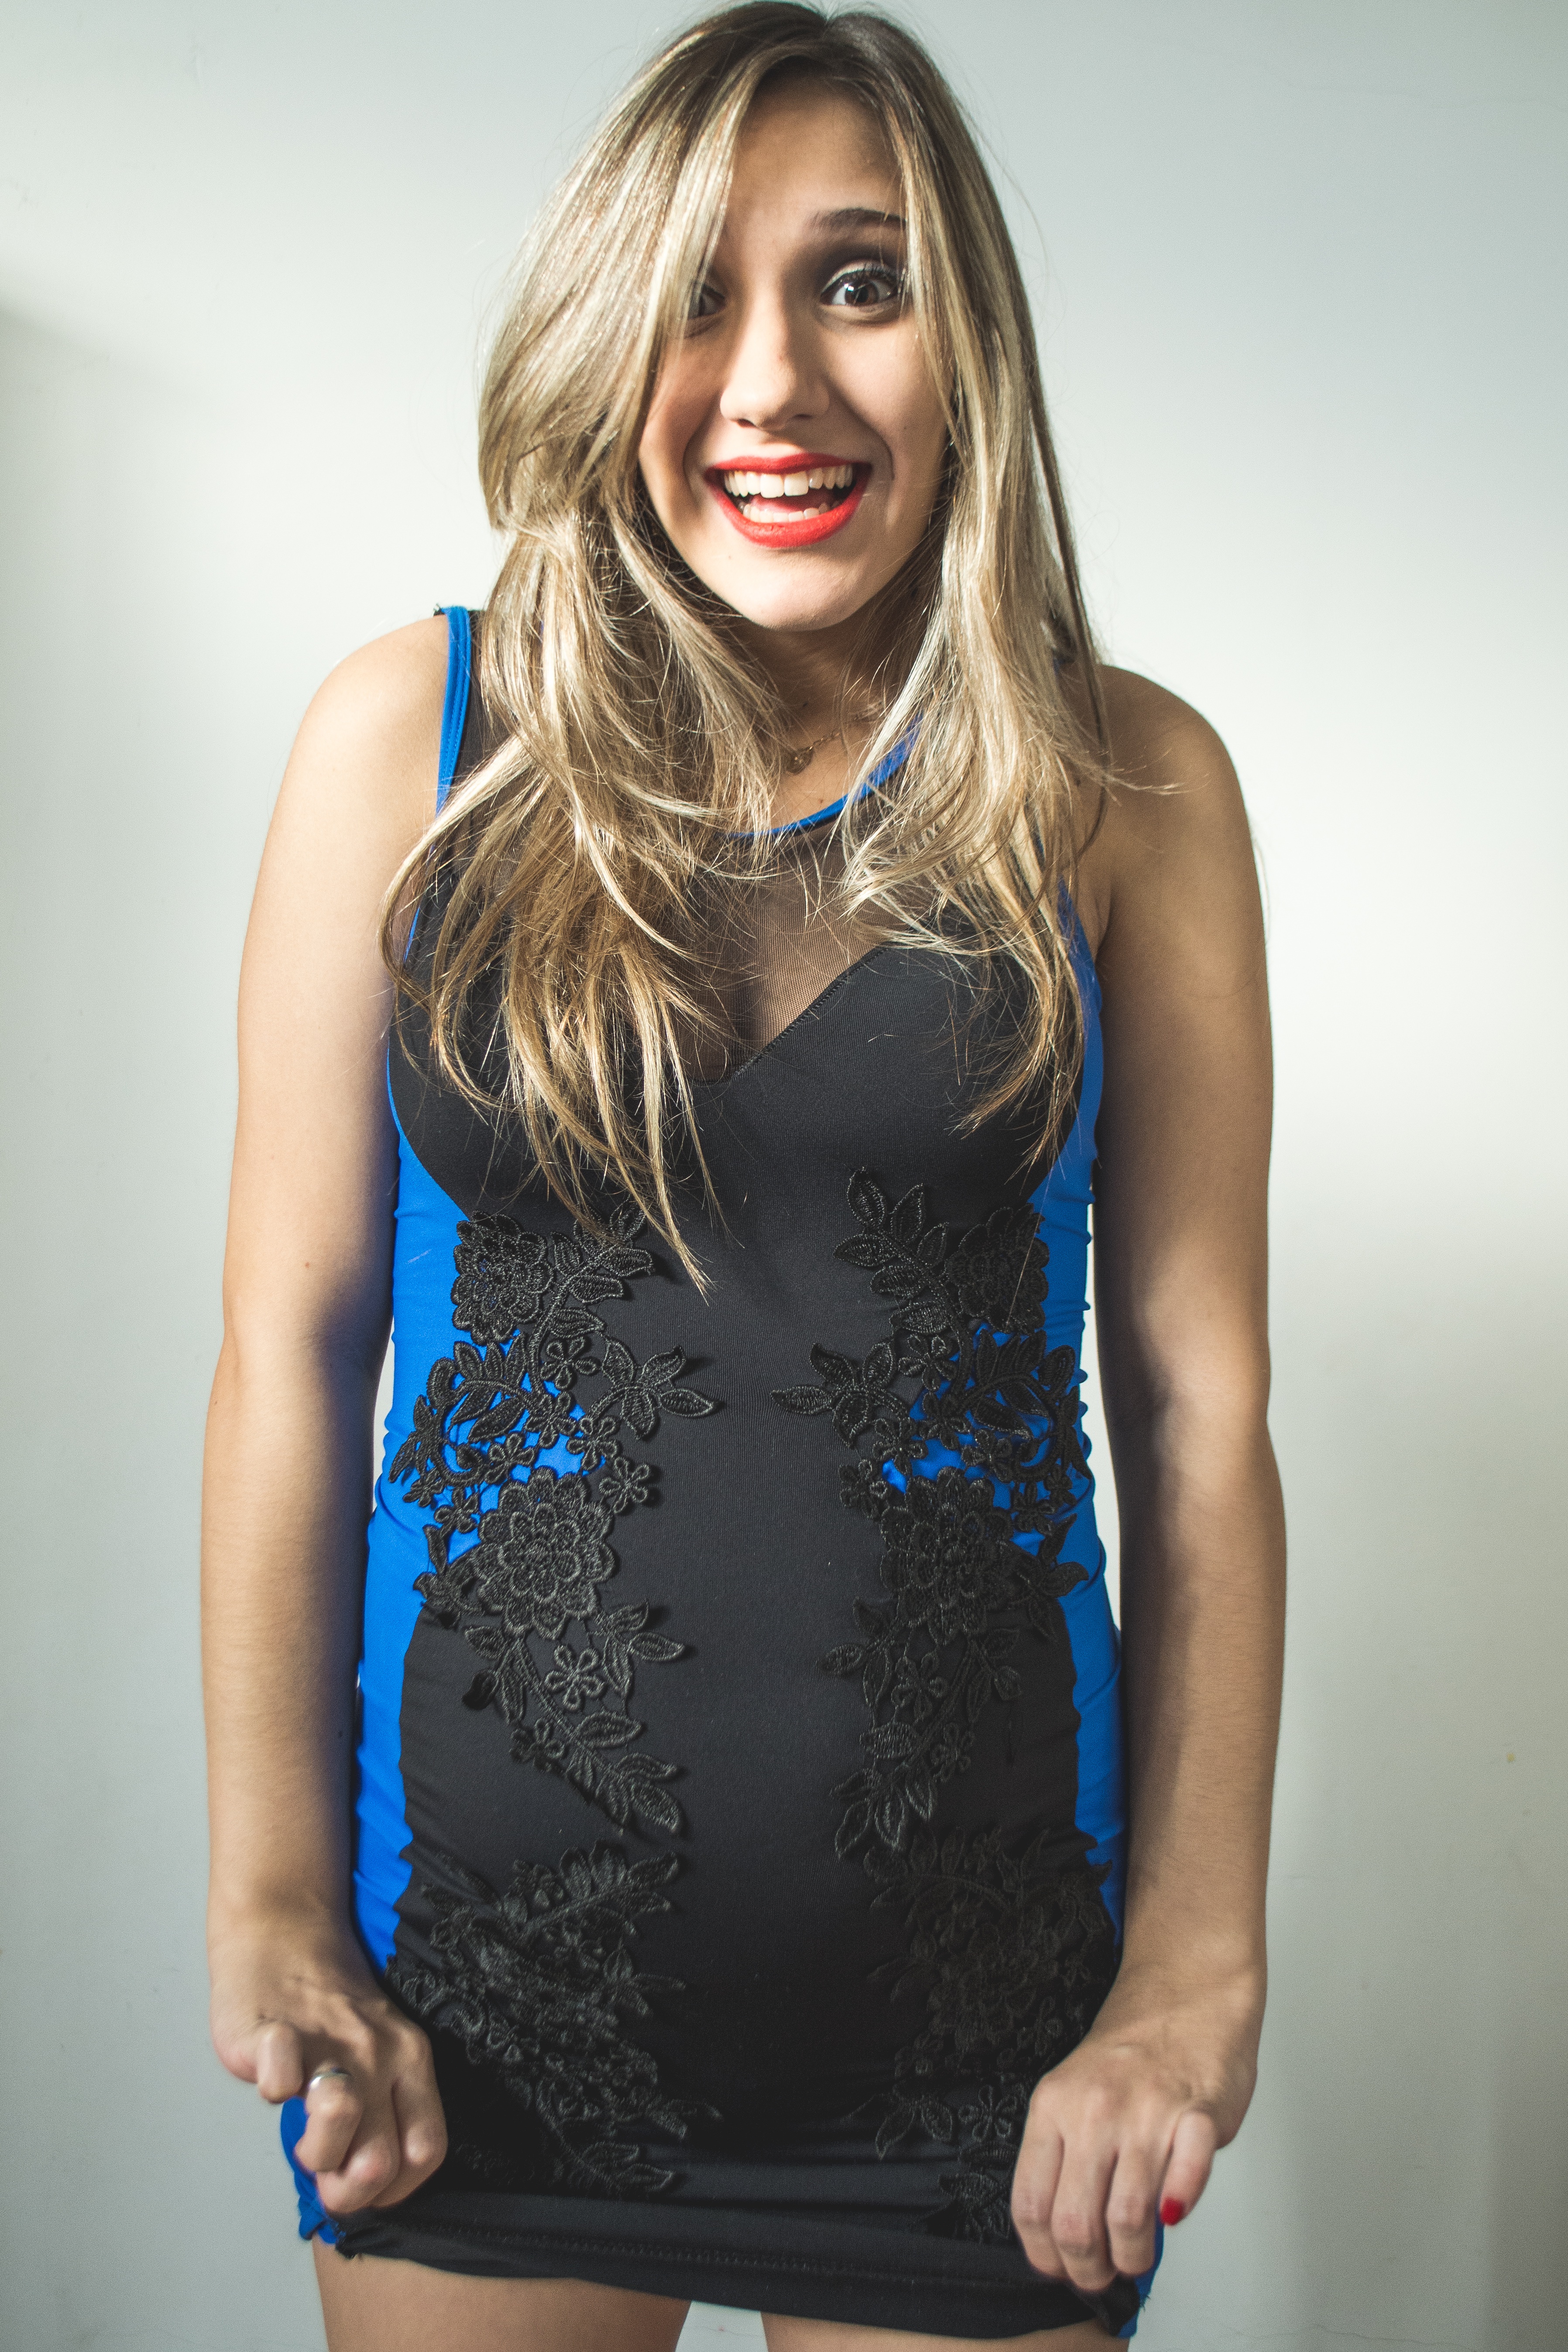
hair, photography, model, spring, fashion, blue, clothing, hairstyle, dress, beauty, photo shoot, t shirt, supermodel